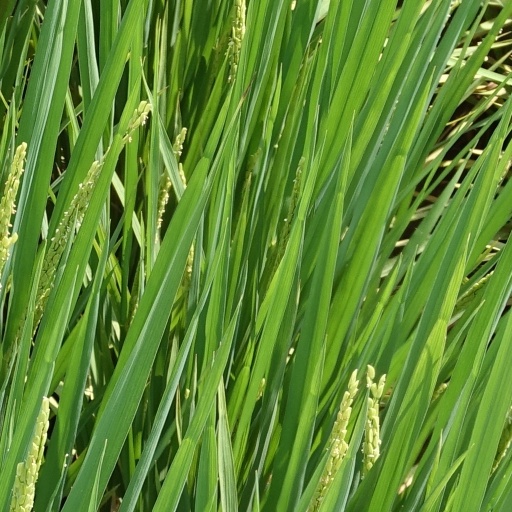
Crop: rice